Hungarian nobility

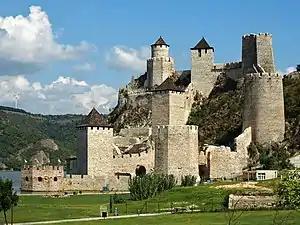
Galambóc Fortress (now Golubac Fortress in Serbia), granted to Stefan Lazarević, Despot of Serbia by King Sigismund

The historian Erik Fügedi noted that "castle bred castle" in the second half of the 13th century: if a landowner erected a fortress, his neighbors would also build one to defend their own estates. Between 1271 and 1320, noblemen or prelates built at least 155 new fortresses. In comparison, only about a dozen castles were erected on the royal demesne. Most castles consisted of a tower, surrounded by a fortified courtyard, but the tower could also be built into the walls. Noblemen who could not erect fortresses were occasionally forced to abandon their inherited estates or seek the protection of more powerful lords, even through renouncing their liberties.